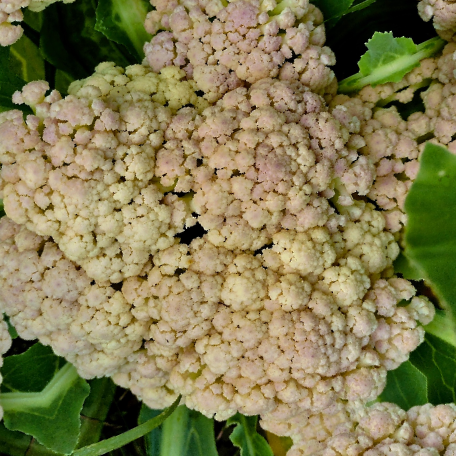
Label: Bacterial spot rot